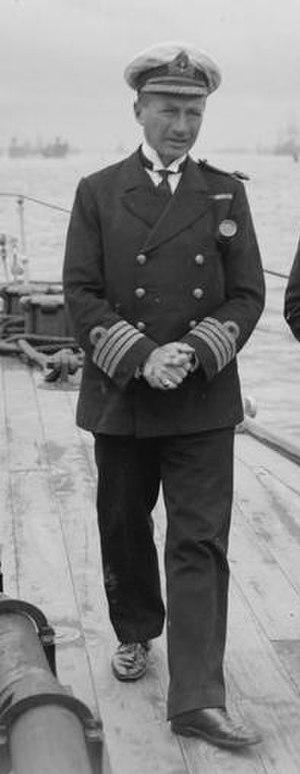
Barry Edward Domvile, fut un officier supérieur de la Royal Navy qui devint avant la Deuxième Guerre mondiale un sympathisant de l'Allemagne nazi.